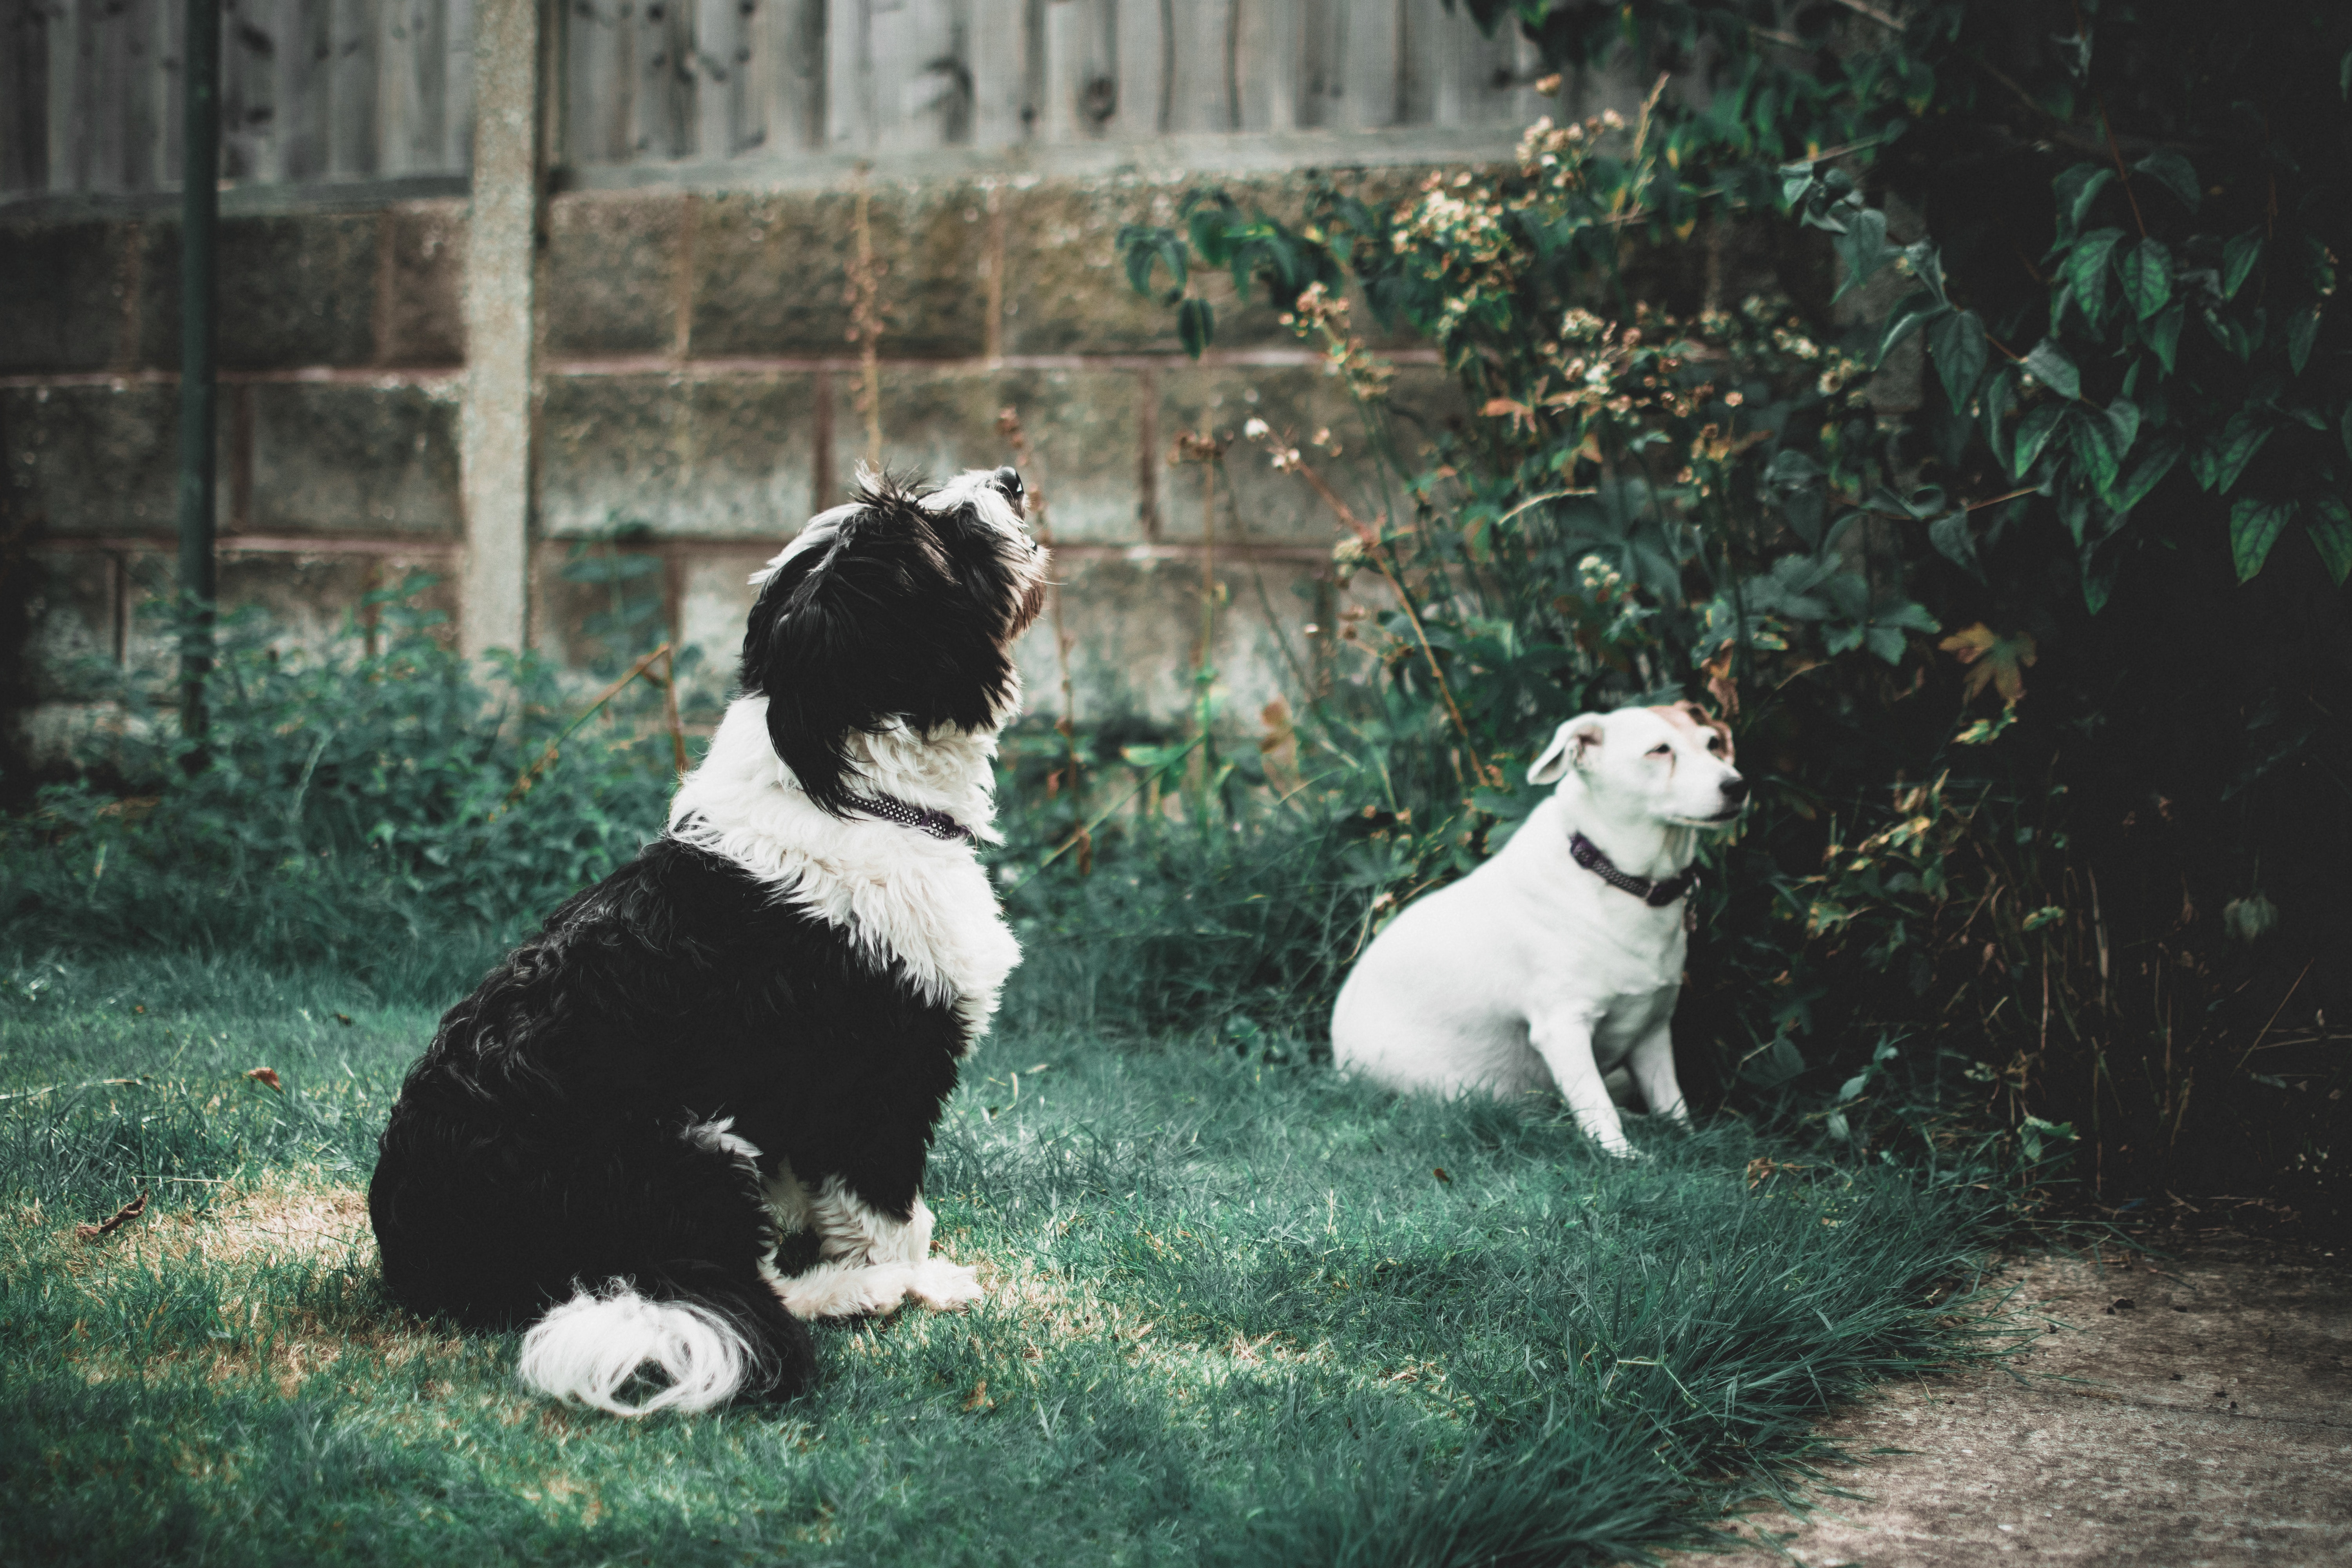
mammal, vertebrate, canidae, dog, dog breed, carnivore, sporting group, puppy, non sporting group